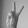
ASL letter: V